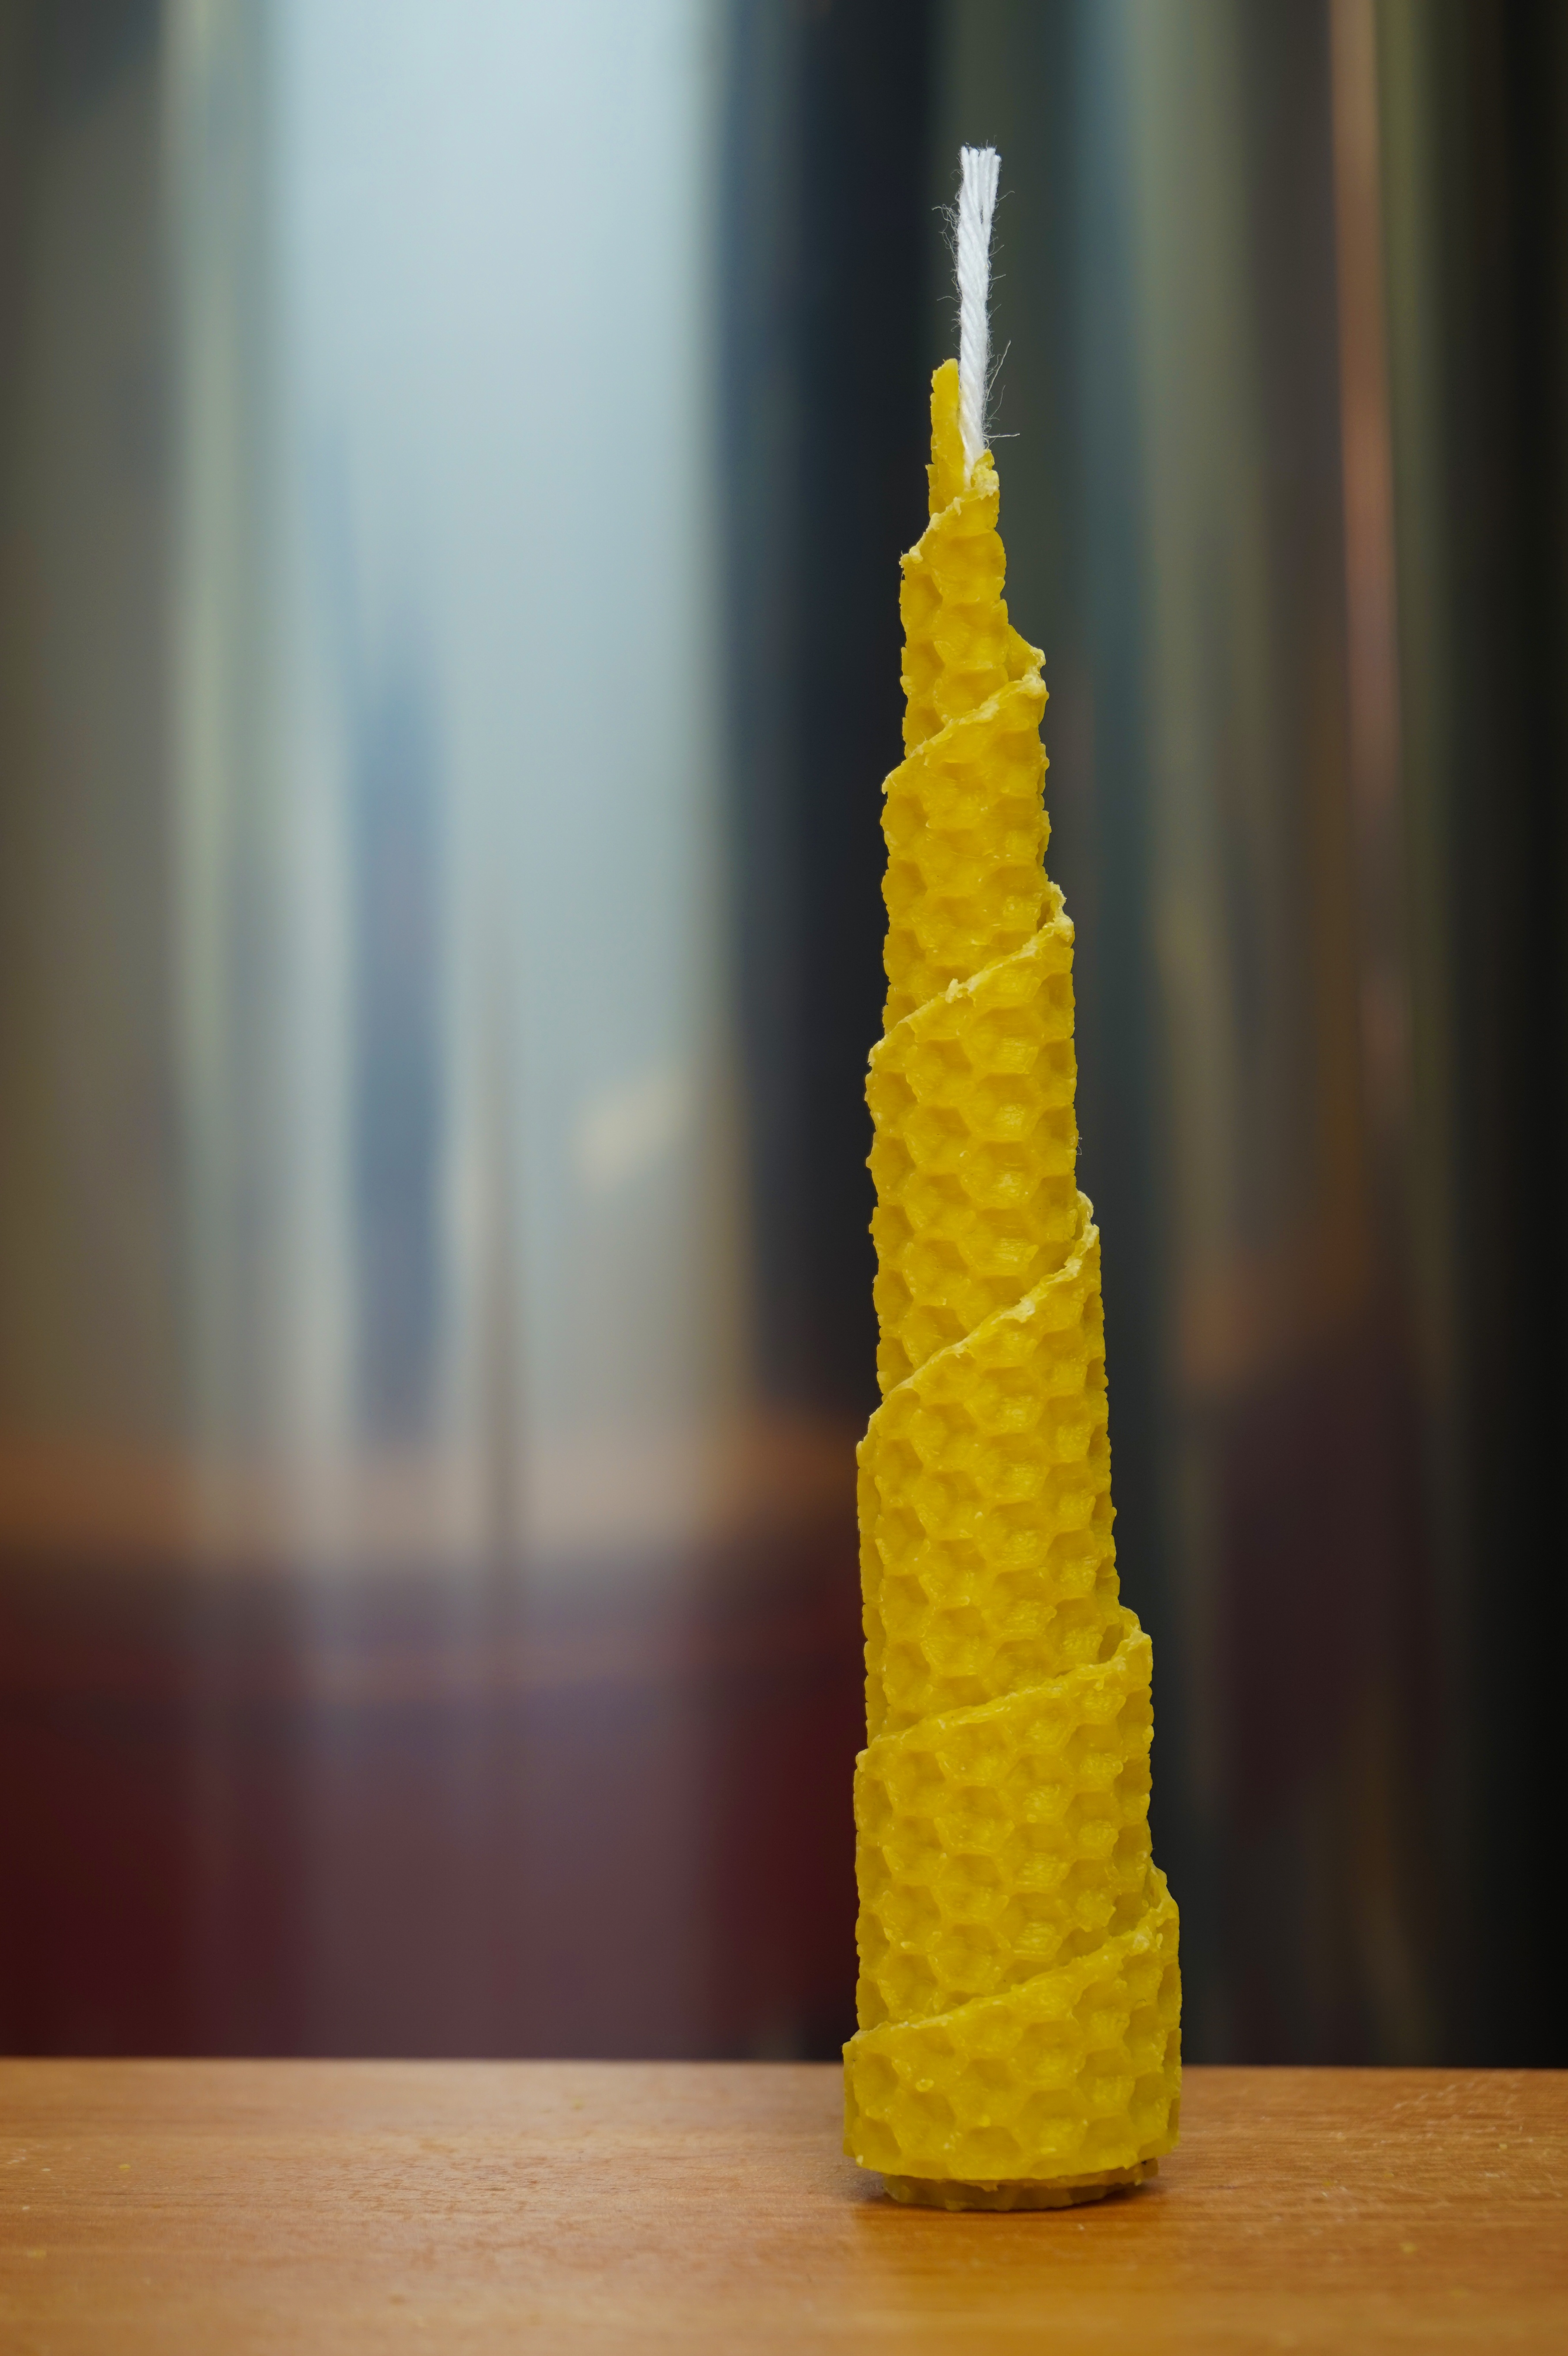
flower, food, sailing, color, natural, yellow, lighting, art, wax, macro photography